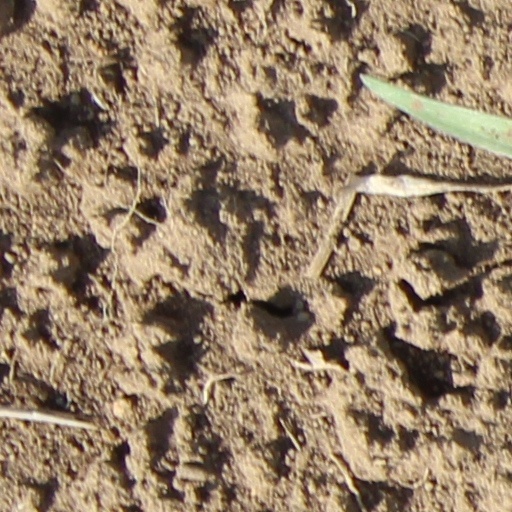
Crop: wheat